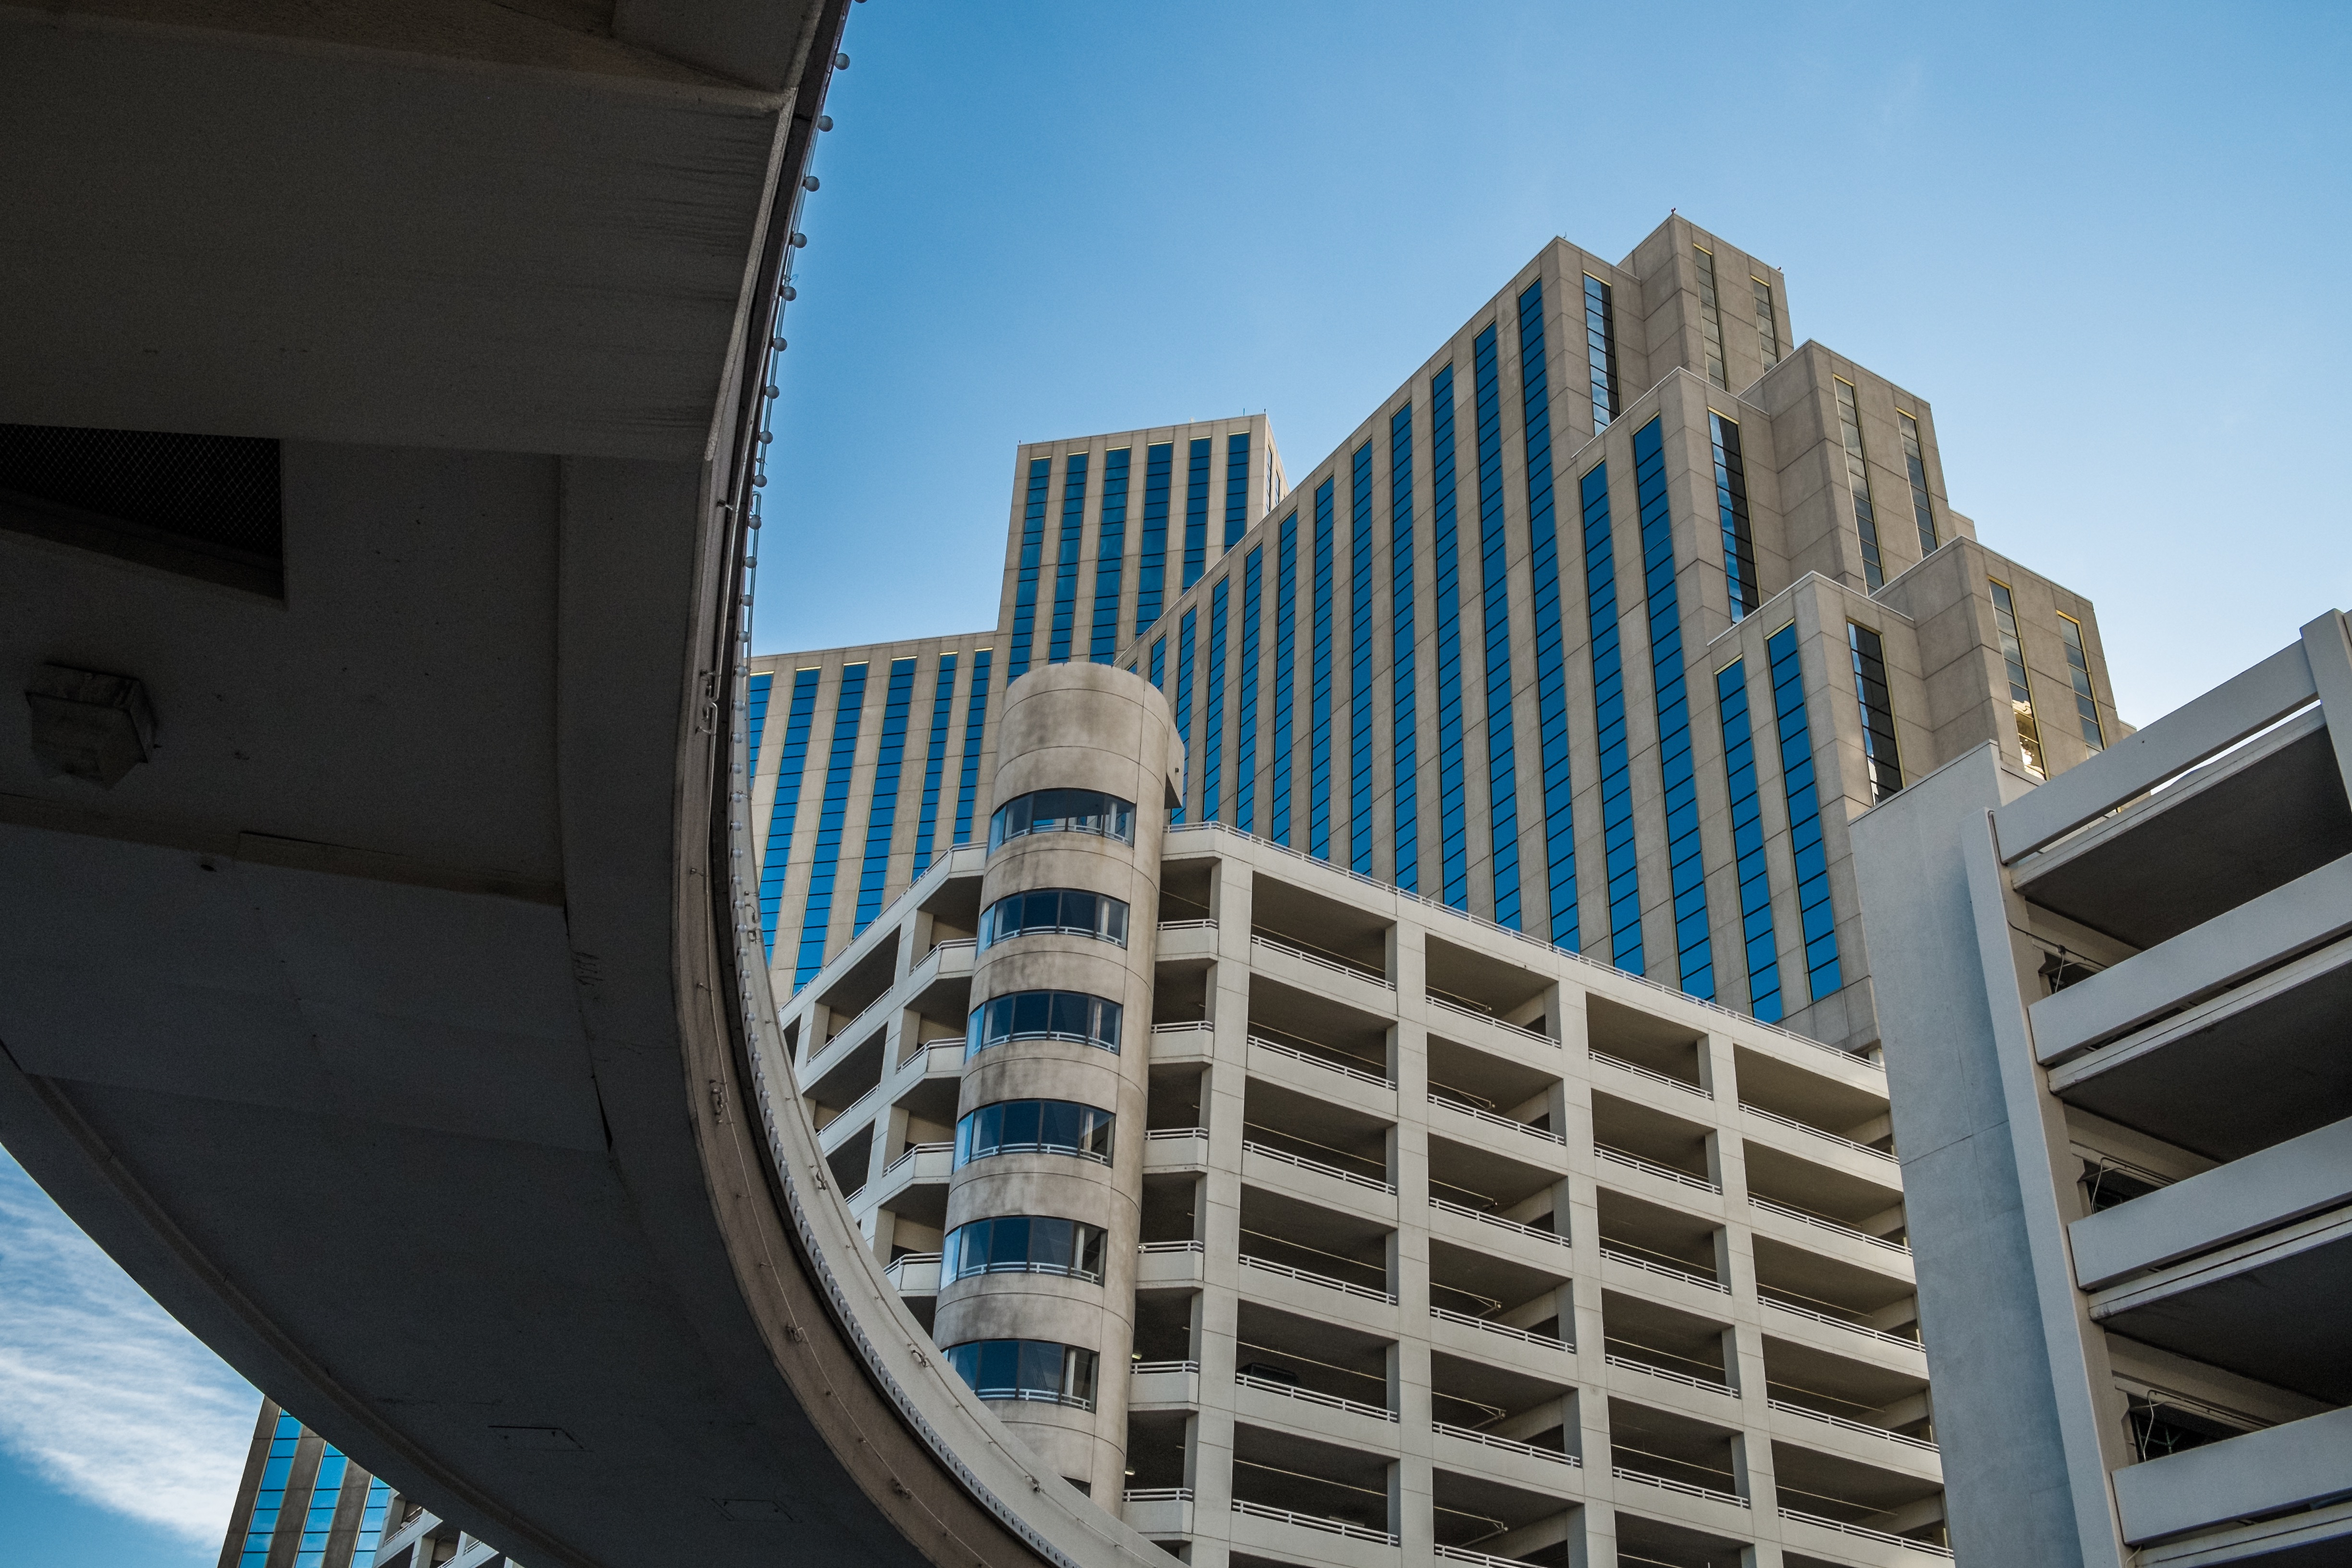
architecture, structure, building, skyscraper, downtown, construction, landmark, facade, blue, concrete, tower block, building complex, urban area